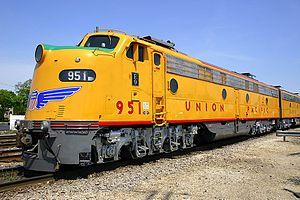
Une locomotive est un véhicule ferroviaire qui fournit l'énergie motrice d'un train. L'adjectif substantivé est originaire du latin loco - « venant d'un lieu », ablatif de « locus », lieu - et du latin médiéval motivus, « qui provoque le mouvement ». Les machines à vapeur loco-motrices ont remplacé les machines à vapeur stationnaires chargées de faire remonter les trains de wagons de marchandises ou de voitures de voyageurs sur les plans inclinés des premières voies ferrées. Celles-ci complétaient la traction hippomobile sur les parties des voies sans déclivité, d'abord dans puis hors des mines, tandis que certains trains avançaient par gravité par exemple pour descendre le charbon des sorties des mines vers les canaux.